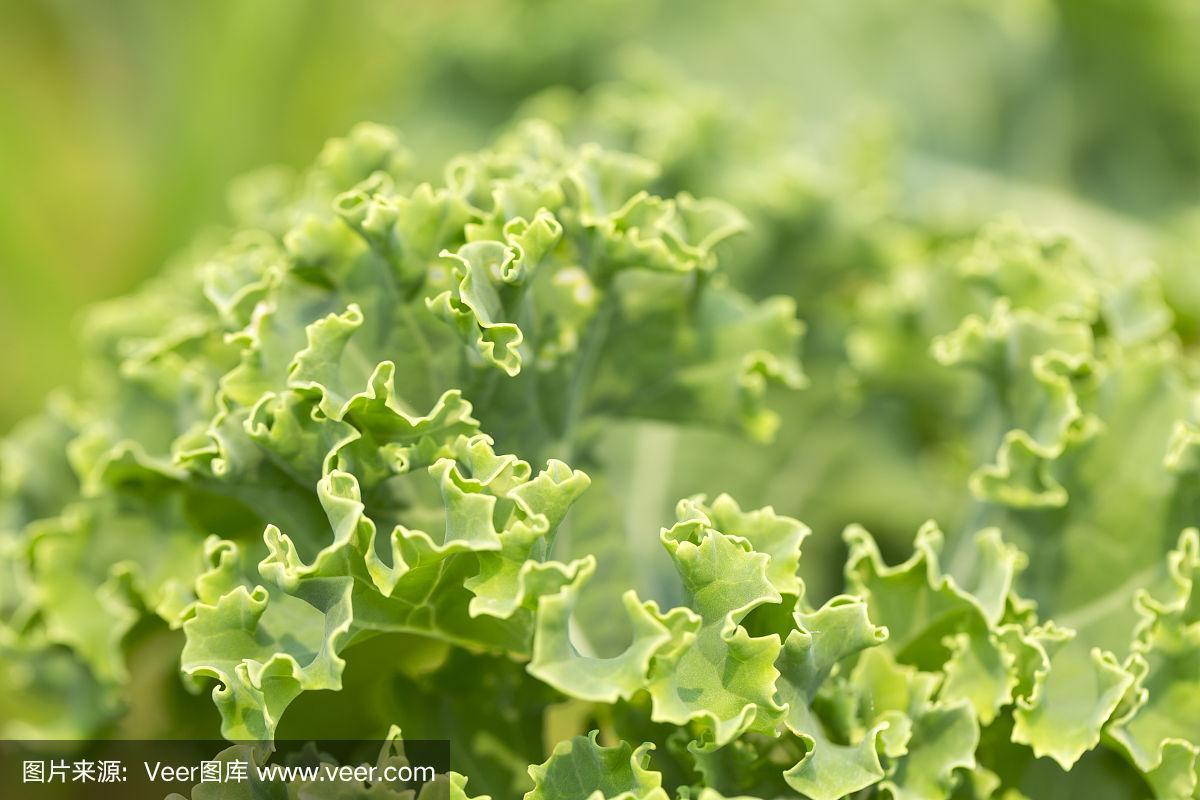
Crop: unknown
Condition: cabbage